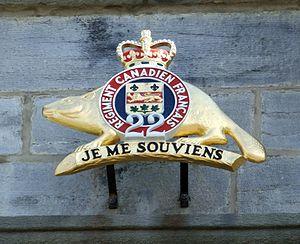
Citadelle de Québec, ville de Québec, CANADA
Le Royal 22ᵉ Régiment ou R22ᵉR est l'un des trois grands régiments d'infanterie des Forces armées canadiennes. En anglais, les militaires du régiment sont surnommés les Vandoos à cause de la prononciation de « vingt-deux » avec un accent anglais ; par extension le régiment est surnommé The Vandoos, en anglais. Chez les francophones, le régiment est souvent appelé tout simplement 22 ou 22ᵉ. C'est le seul régiment d'infanterie régulier entièrement francophone au Canada.
La Citadelle de Québec est un fort situé sur le cap Diamant dans la ville de Québec au Québec. Adjacente aux plaines d'Abraham, elle est partie intégrante des fortifications de la vieille ville. Les villes de Québec et de Campeche au Mexique sont les deux seules villes en Amérique du Nord qui ont conservé l'ensemble de leurs fortifications, dont l'enceinte.
« Je me souviens » est la devise du Québec.